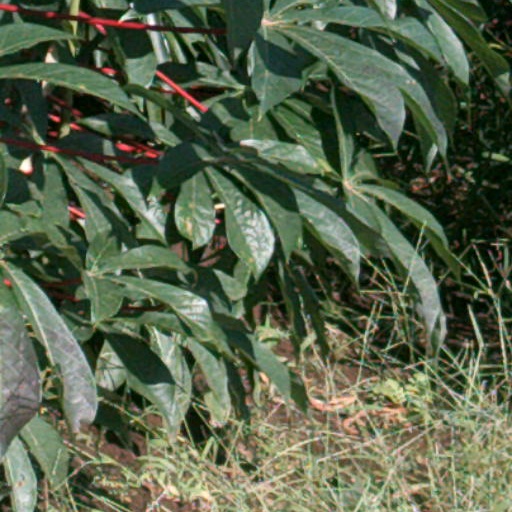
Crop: cassava